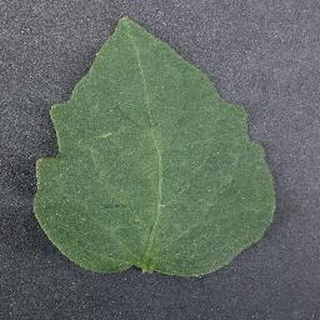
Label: healthy_tomato